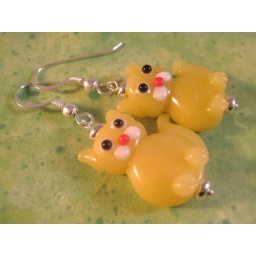
Earrings with glass cat beads. Available in different colours.